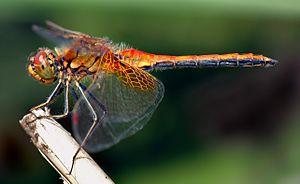
Un Sympétrum jaune d'or (Sympetrum flaveolum) mâle de 4 cm de long, vu de côté. Camera data Camera Nikon D70 Lens Tamron SP AF 90mm/2.8 Di Macro 1:1 Focal length 90 mm Aperture f/16 Exposure time 1/60 s Sensivity ISO 200
Cette liste recense les odonates répertoriés dans le canton de Genève par un ouvrage de 1996, complété par un ouvrage de 2012.
Les anisoptères constituent un sous-ordre d'insectes odonates. Ils sont caractérisés par de larges yeux composés très développés généralement joints au-dessus de la tête et un corps allongé. Les ailes antérieures et postérieures sont de formes différentes et au repos, restent dans une position perpendiculaire au corps. Dans le langage courant, les anisoptères sont appelés libellules tandis que les zygoptères sont appelés demoiselles.
Le sympétrum jaune d'or est une espèce d'odonates de la famille des libellulidés.
Le Marais-Vernier est une région naturelle du département de l'Eure en région Normandie. Issue d'un ancien méandre de la Seine, cette région constitue une dépression semi-circulaire de 4 500 hectares qui regroupe prairies humides, marais, roselières, canaux, mares, étangs, tourbières, courtils et bocages. Cette mosaïque de paysages dans un seul et unique ensemble représente une entité écologique